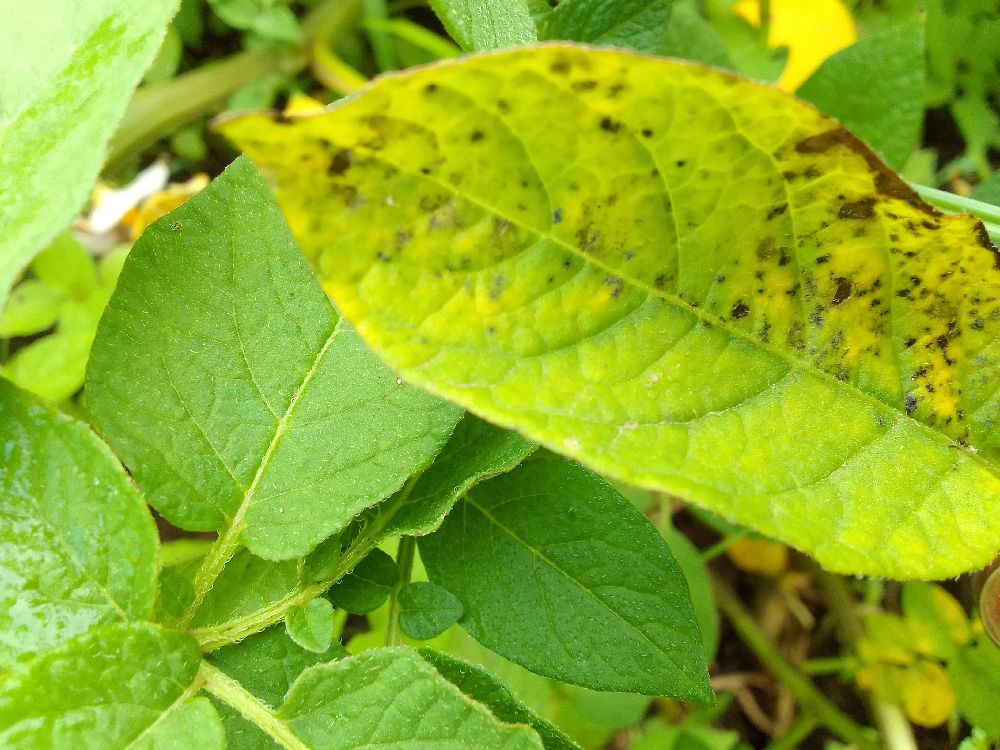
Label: Early blight